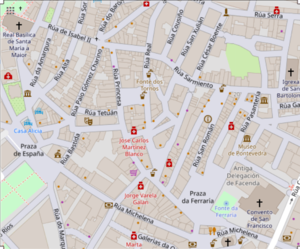
La Plaza de la Herrería est une grande place située en bordure du centre historique de Pontevedra, à l'intérieur des anciens remparts. C'est la place principale de la vieille ville et a une superficie d'environ 2 000 m². Elle comprend les petites places de l'Étoile sur le côté nord, la place Orense sur le côté sud et le square Casto Sampedro sur le côté est, faisant en tout près de 5 000 m².